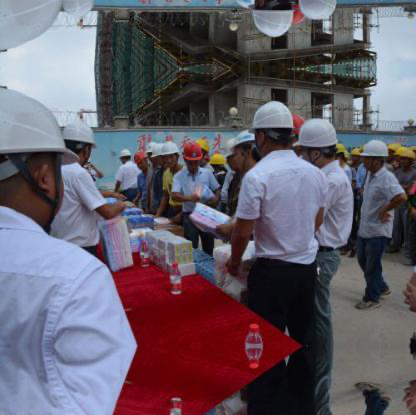
Objects in the image:
label: helmet
label: helmet
label: helmet
label: helmet
label: helmet
label: helmet
label: helmet
label: helmet
label: helmet
label: helmet
label: helmet
label: helmet
label: helmet
label: helmet
label: helmet
label: helmet
label: helmet
label: helmet
label: helmet